Amis Music Festival

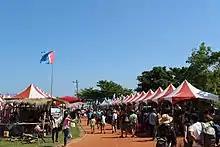
Vendor booths at the 2016 festival

For each edition of the festival, the organizers invite different tribes and representatives both locally and abroad to participate, connecting the indigenous cultures of Taiwan and those from around the world. For 2019, apart from the Pangcah/Amis (阿美) themselves, these included the Pinuyumayan (卑南), Rukai (魯凱), Paiwan (排灣), Bunun (布農), Tsou (鄒族), Atayal (泰雅), and Siraya (西拉雅) people from Taiwan, and many more tribes from Australia, Japan, Philippines, Morocco, New Caledonia, and Tahiti.